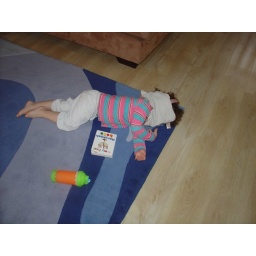
Kira's new nap spot is the lounge floor in front of the tv (11.07.09)